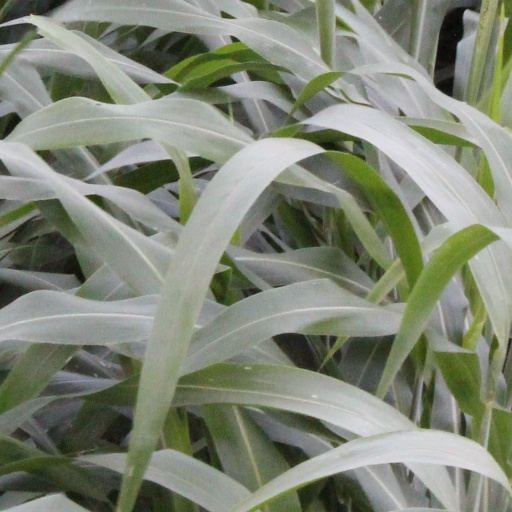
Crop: sorghum